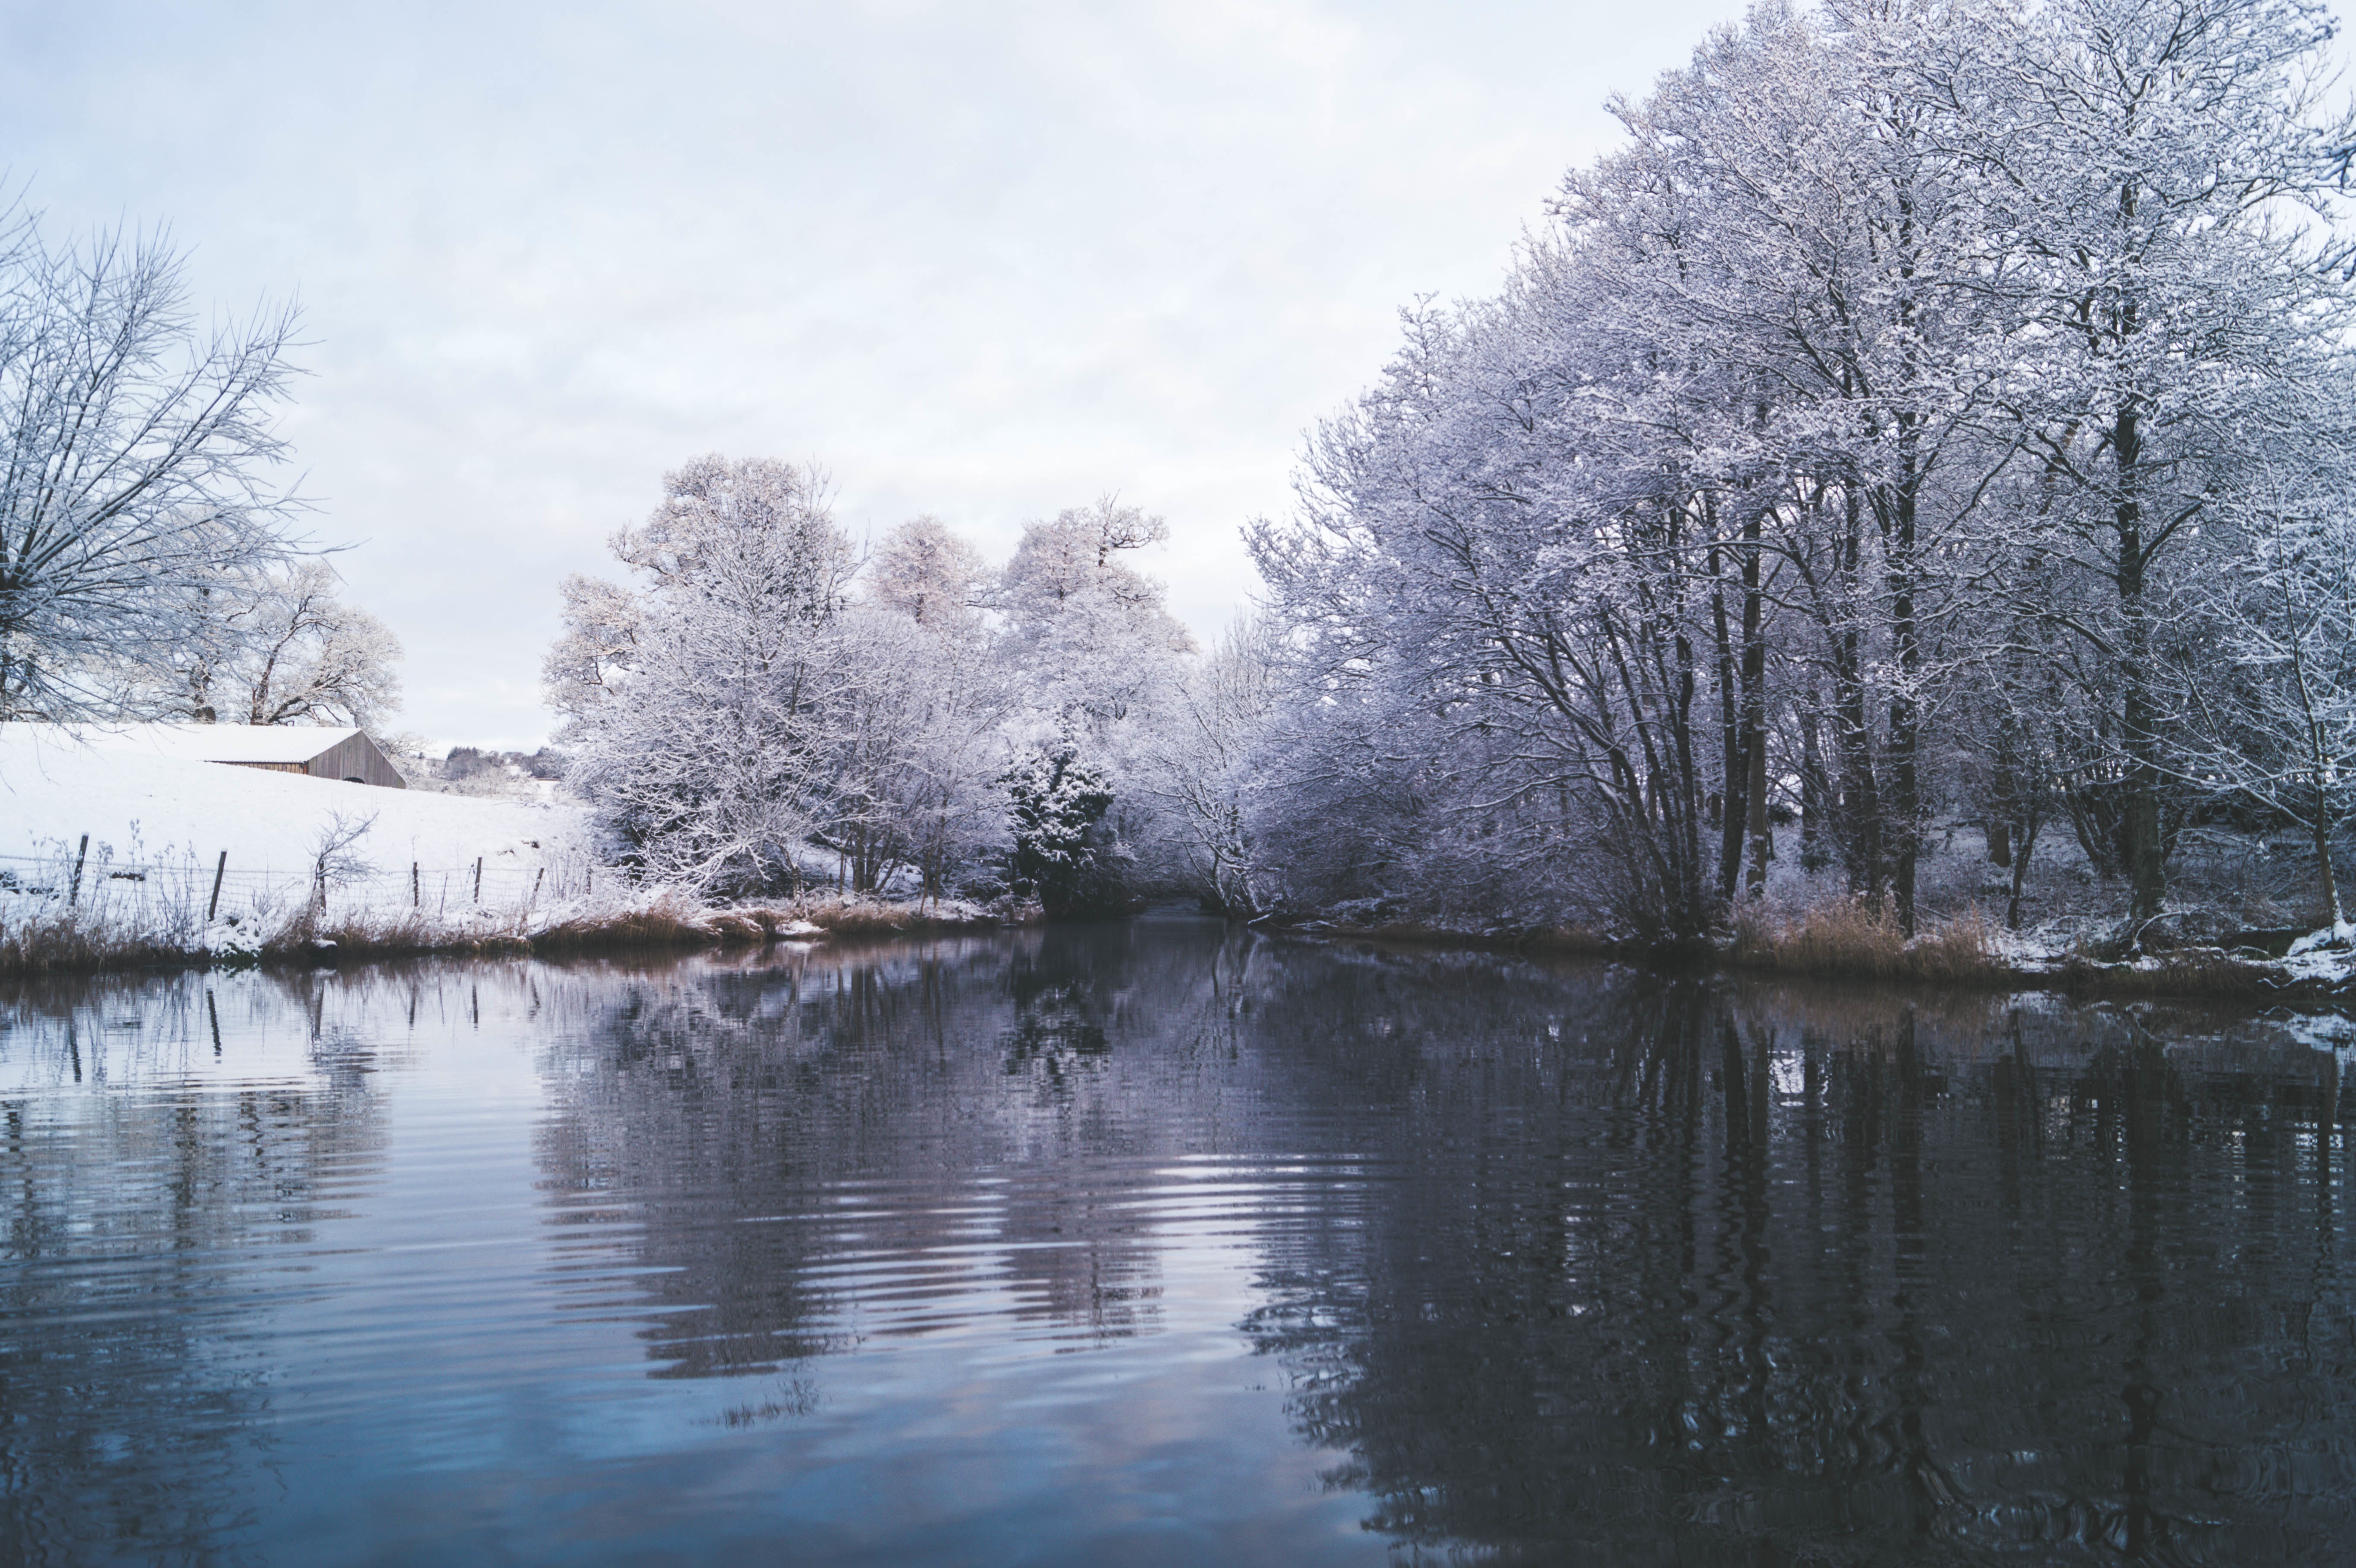
tree, water, branch, snow, winter, plant, mist, morning, flower, lake, frost, river, pond, ice, reflection, weather, season, freezing, atmospheric phenomenon